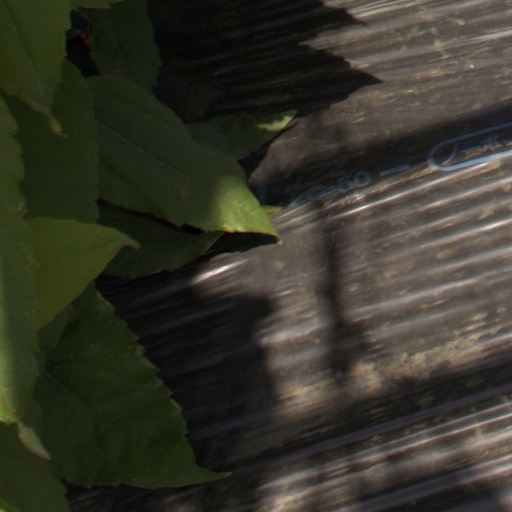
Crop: Jerusalem artichoke